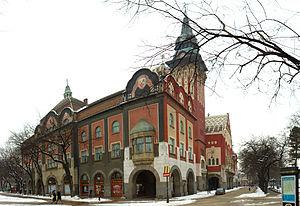
L'hôtel de ville de Subotica est situé à Subotica, dans la province de Voïvodine et dans le district de Bačka septentrionale, en Serbie. Il est inscrit sur la liste des monuments culturels d'importance exceptionnelle de la République de Serbie.
Les monuments culturels d'importance exceptionnelle sont les monuments de Serbie qui possèdent le plus haut degré de protection.
Cet article recense les monuments culturels du district de Bačka septentrionale en Serbie, dans la province autonome de Voïvodine.